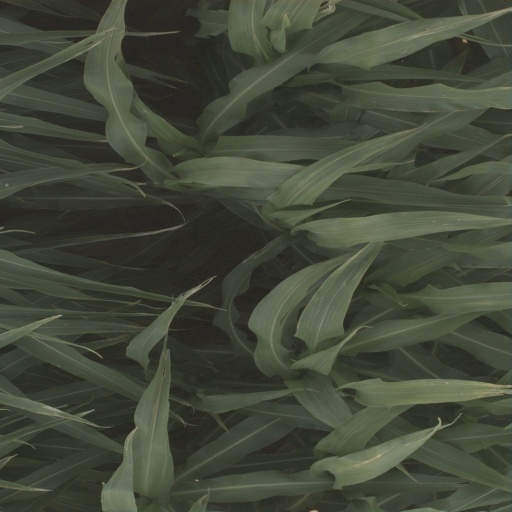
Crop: sorghum